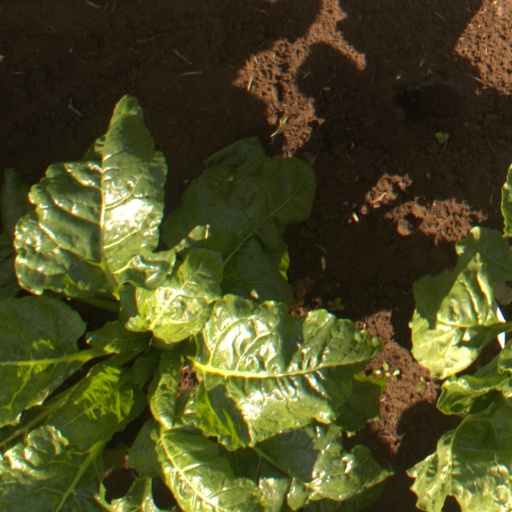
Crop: sugar beet